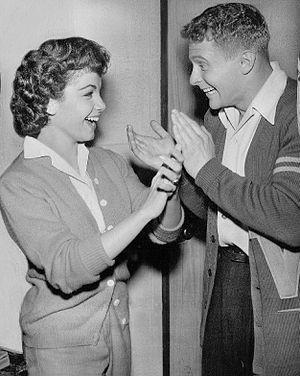
Annette Funicello est une actrice et chanteuse américaine née le 22 octobre 1942 à Utica et morte le 8 avril 2013.